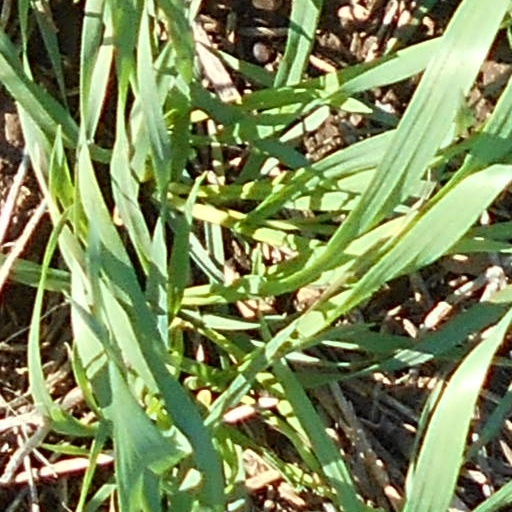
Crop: wheat